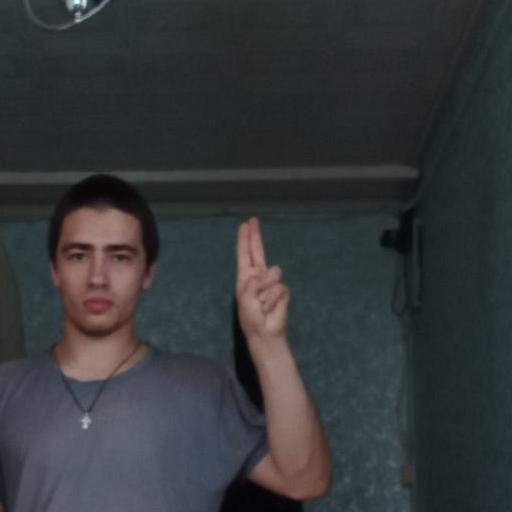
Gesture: two_up